Argentine Carnegie Library

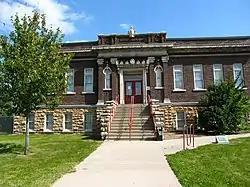

The Argentine Branch Library, sometimes known as the Argentine Carnegie Library is a building located at 2800 Metropolitan Avenue in the Argentine neighborhood of Kansas City, Kansas that formerly served as a branch of the Kansas City, Kansas Public Library (KCKPL).